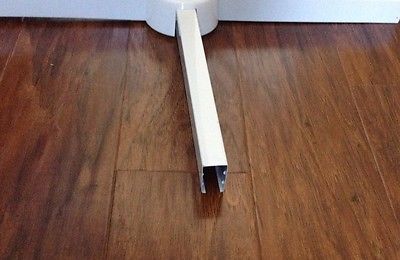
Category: fan